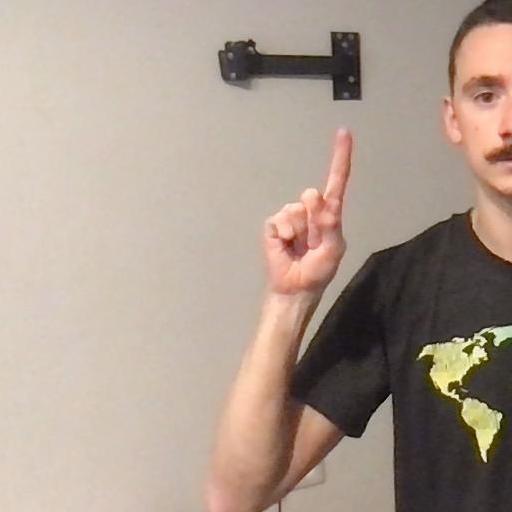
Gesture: one